Pom Poko

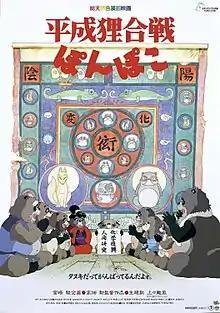
Theatrical release poster

is a 1994 Japanese animated fantasy film written and directed by Isao Takahata, animated by Studio Ghibli for Tokuma Shoten, Nippon Television Network and Hakuhodo, and distributed by Toho.